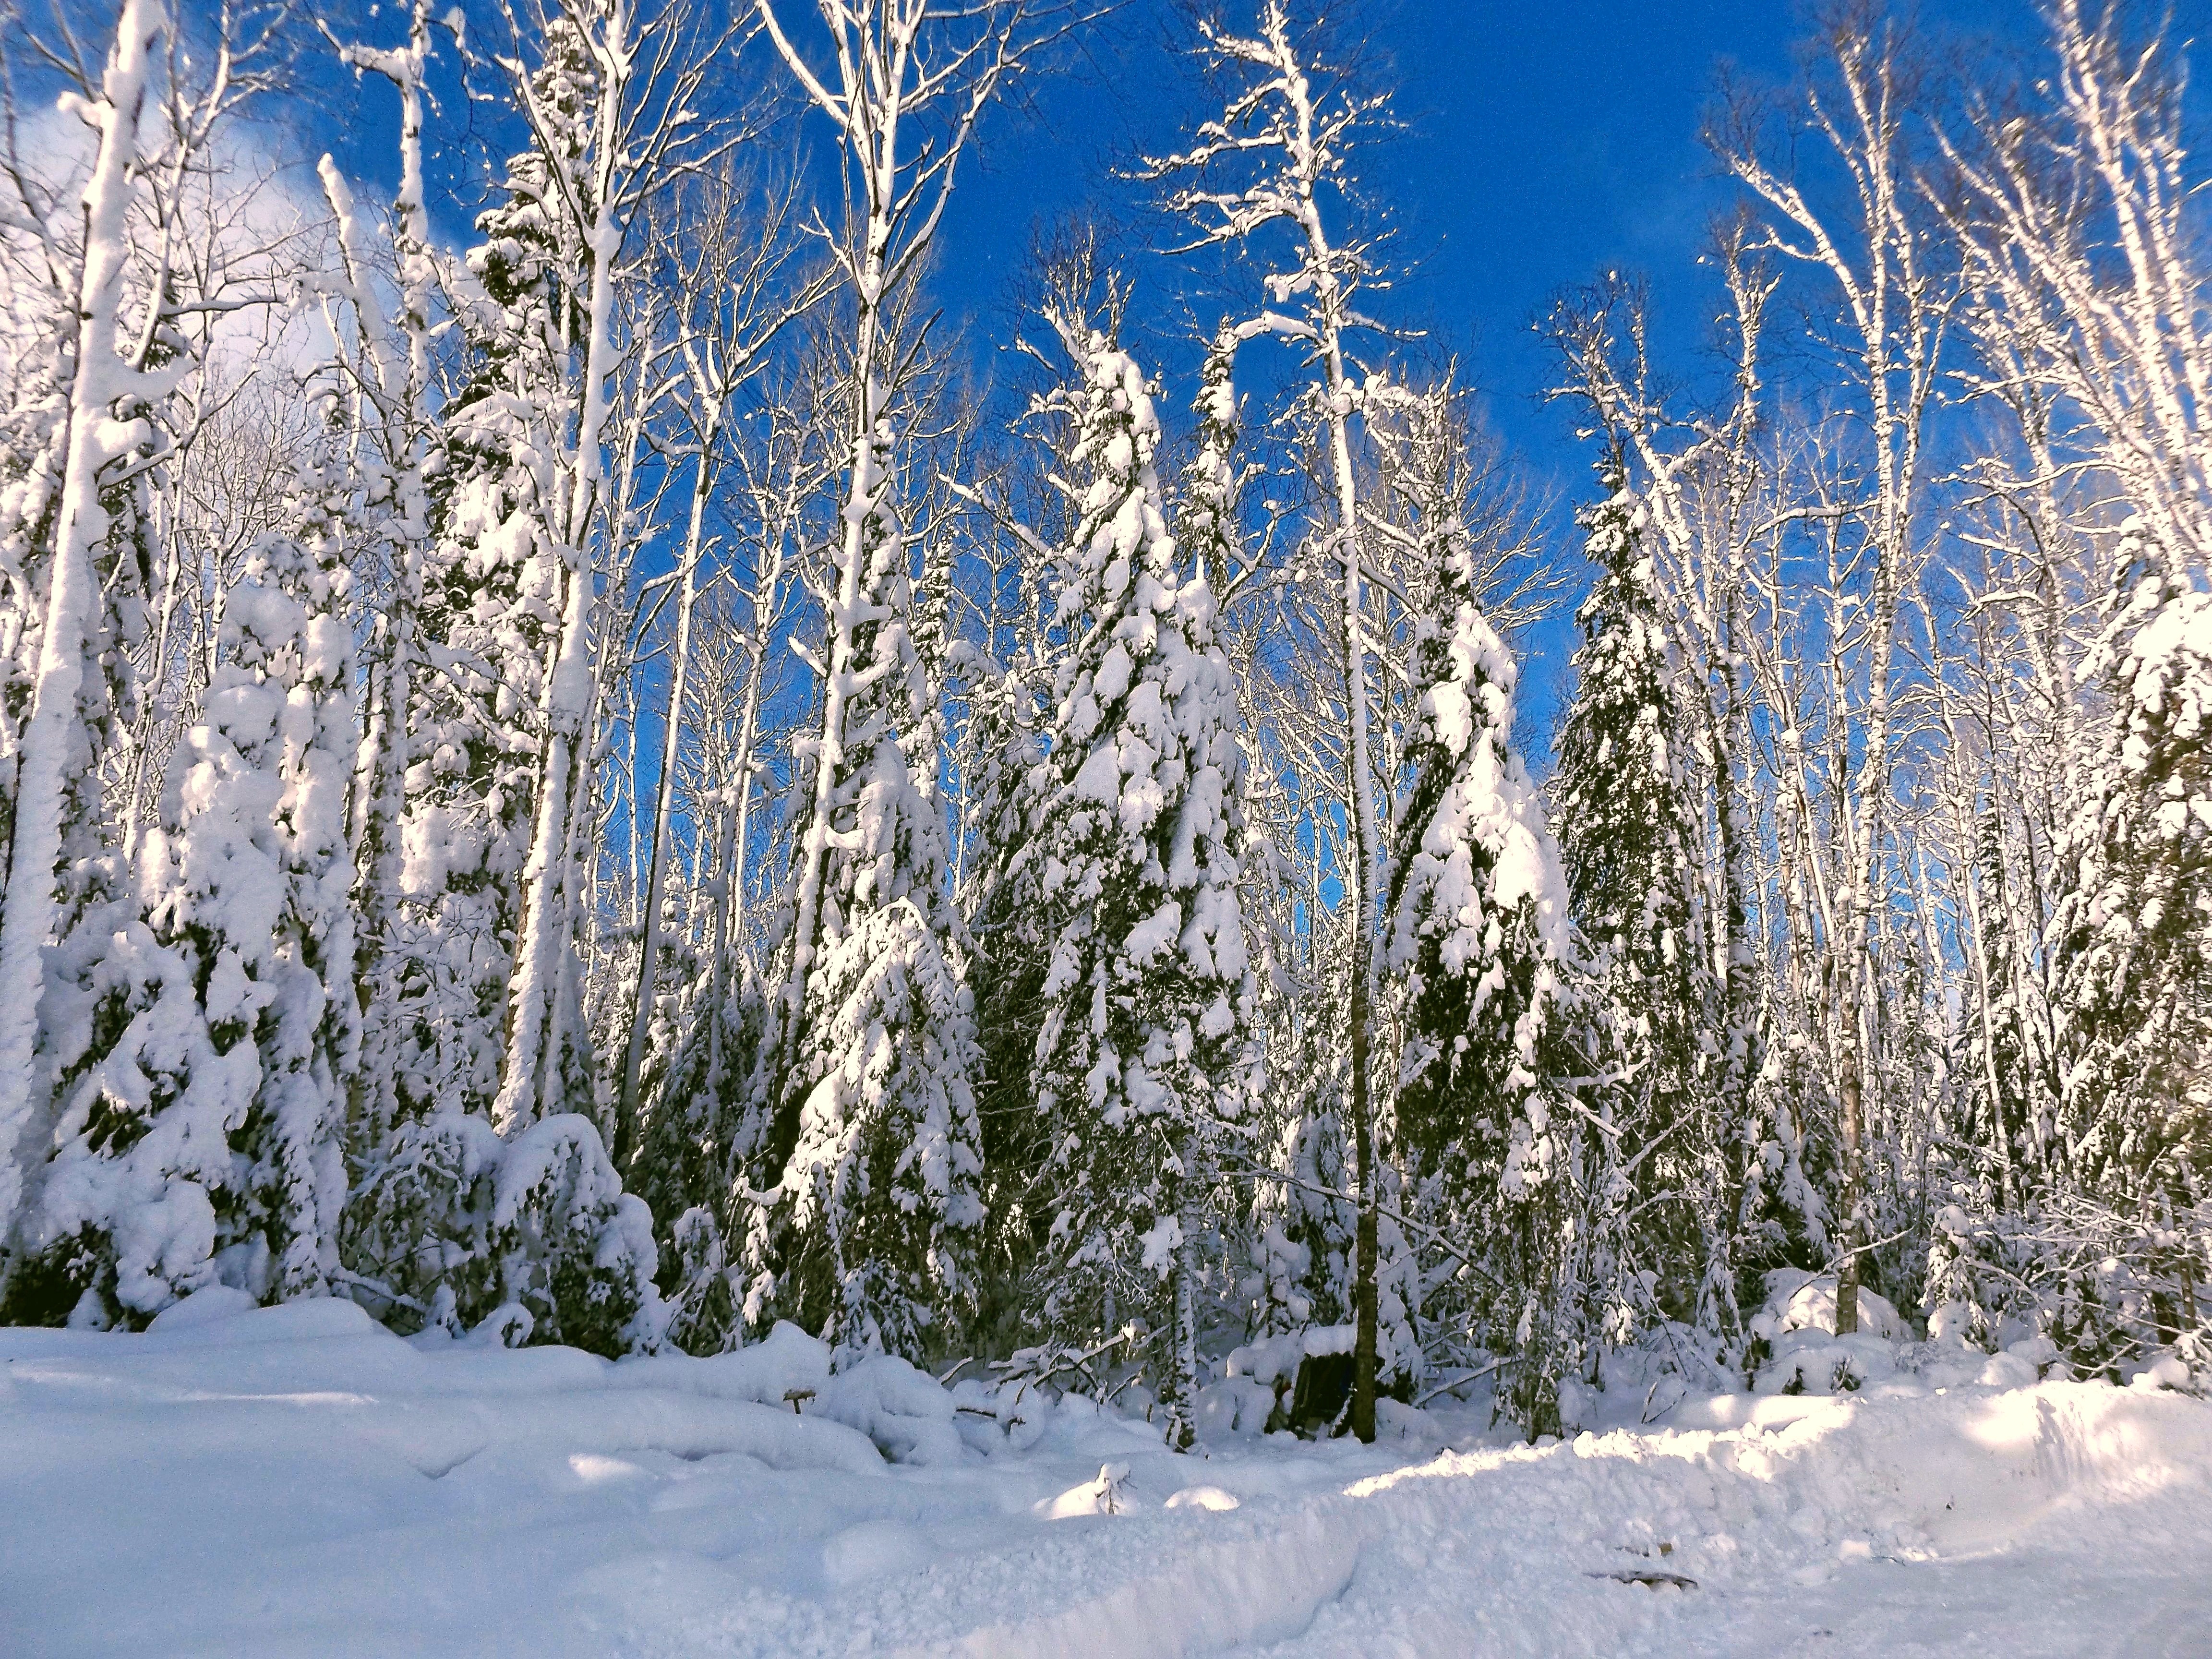
tree, nature, forest, branch, snow, cold, winter, plant, white, sunlight, frost, ice, birch, weather, frozen, christmas, fir, season, trees, outdoors, spruce, december, habitat, ecosystem, freezing, natural environment, woody plant, land plant